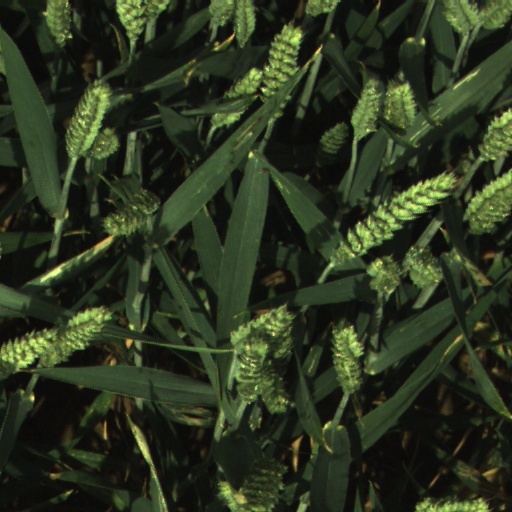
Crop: wheat